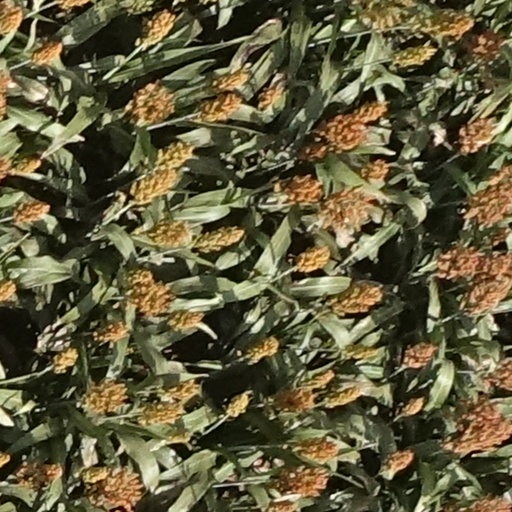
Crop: sorghum